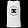
Label: T - shirt / top